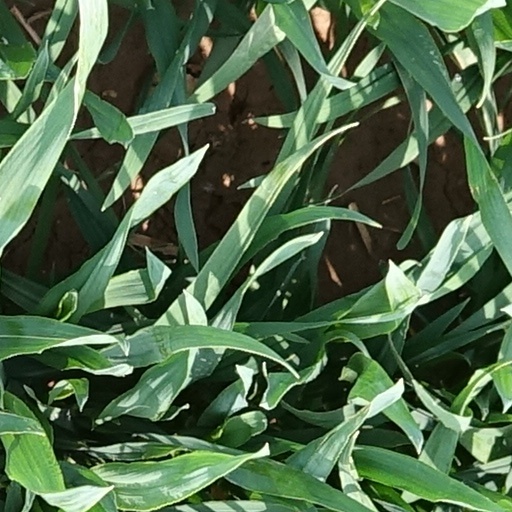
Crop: wheat